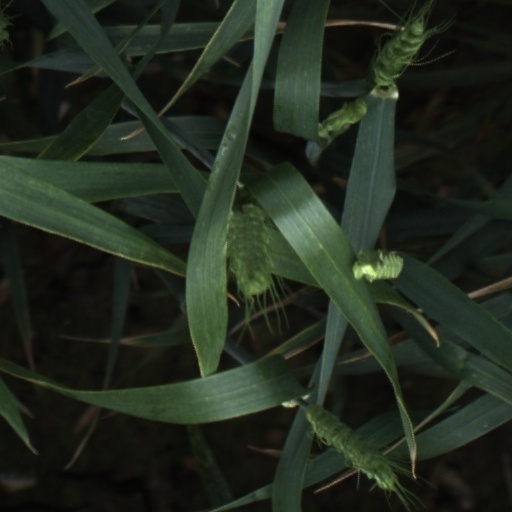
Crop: wheat